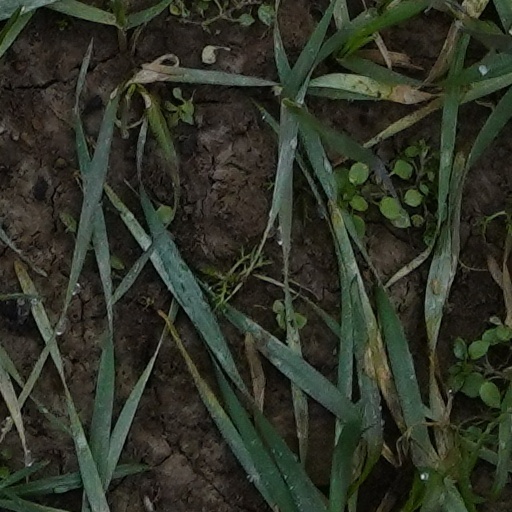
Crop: wheat